Paul Bryant Bridge

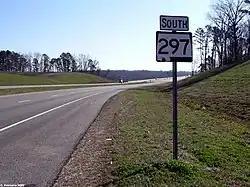

The Paul Bryant Bridge is a four-lane, , $28 million bridge spanning the Black Warrior River along Alabama State Route 297 in Tuscaloosa, Alabama. Construction of the , twin-span bridge commenced in March 2000. Originally slated to open in December 2003, construction delays resulted in its opening on April 23, 2004.